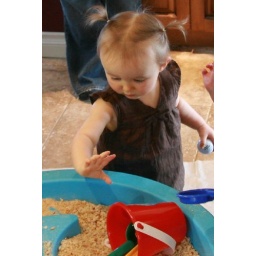
Playing in the sand table